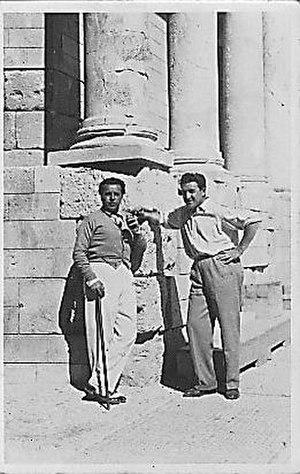
Carlo Ninchi, né le 31 mai 1897 à Bologne et mort le 1ᵉʳ mai 1974 à Rome, est un acteur italien.
Annibale Ninchi, né le 20 novembre 1887 à Bologne et mort le 15 janvier 1967 à Pesaro, est un acteur de cinéma et de théâtre ainsi qu'un écrivain italien.